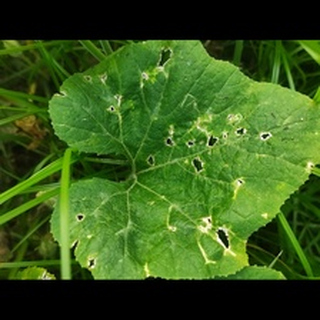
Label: pumpkin_powdery_mildew